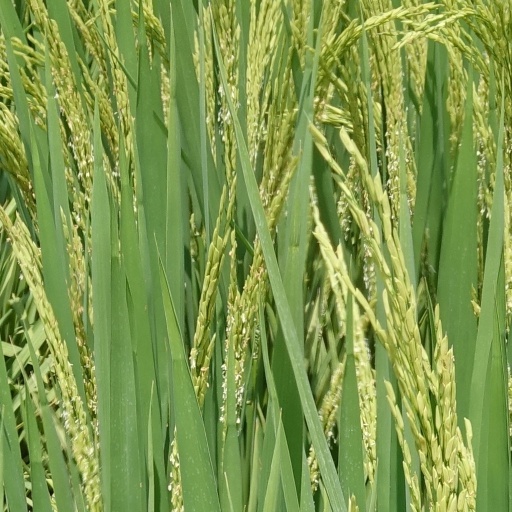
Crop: rice